Ivan Bohun Military High School

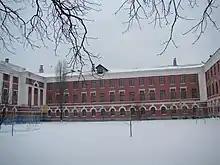
The building in the winter time.

As part of the military-patriotic education of youth, the cadets and high school staff take part in the following: